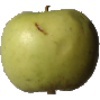
Label: Apple Golden 3